Question: Please indicate a possible affordance area of beat_drum that can be used for striking
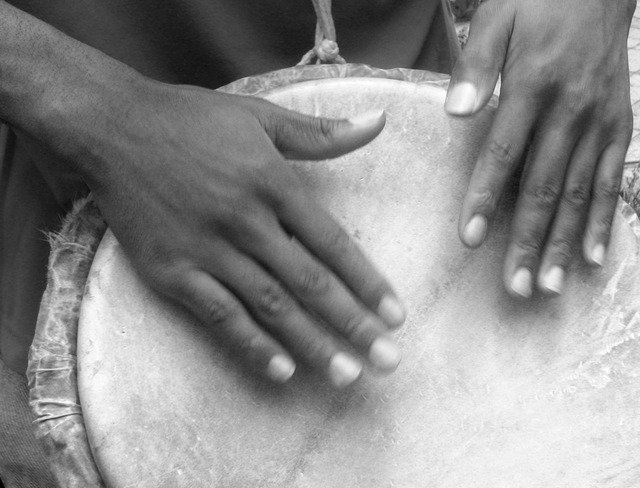
Answer: [38.5, 70.5, 635.5, 481.5]